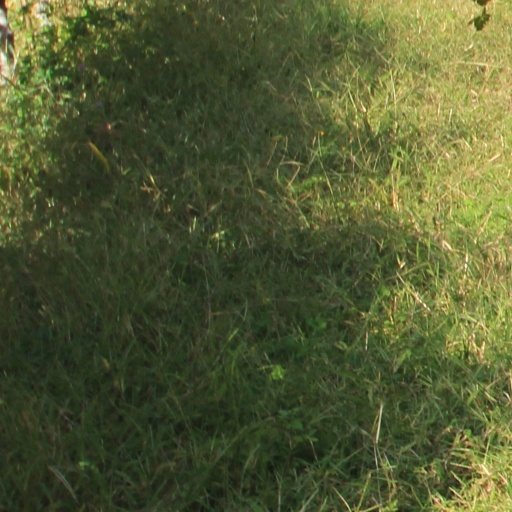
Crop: grape